Immaculate Heart of Mary

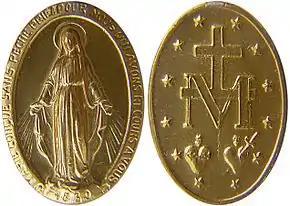
The Immaculate Heart pierced by a sword, appearing on the Miraculous Medal

Devotion to Virgin Mary's Immaculate Heart experienced significant growth following the Marian apparition to Catherine Labouré in 1830, during which Mary requested the production of the Miraculous Medal. The Immaculate Heart is depicted on the reverse side of the medal, pierced by a sword, symbolizing the prophecy of Simeon. The Sacred Heart of Jesus also appears on the medal, next to the Immaculate Heart, crowned with thorns.